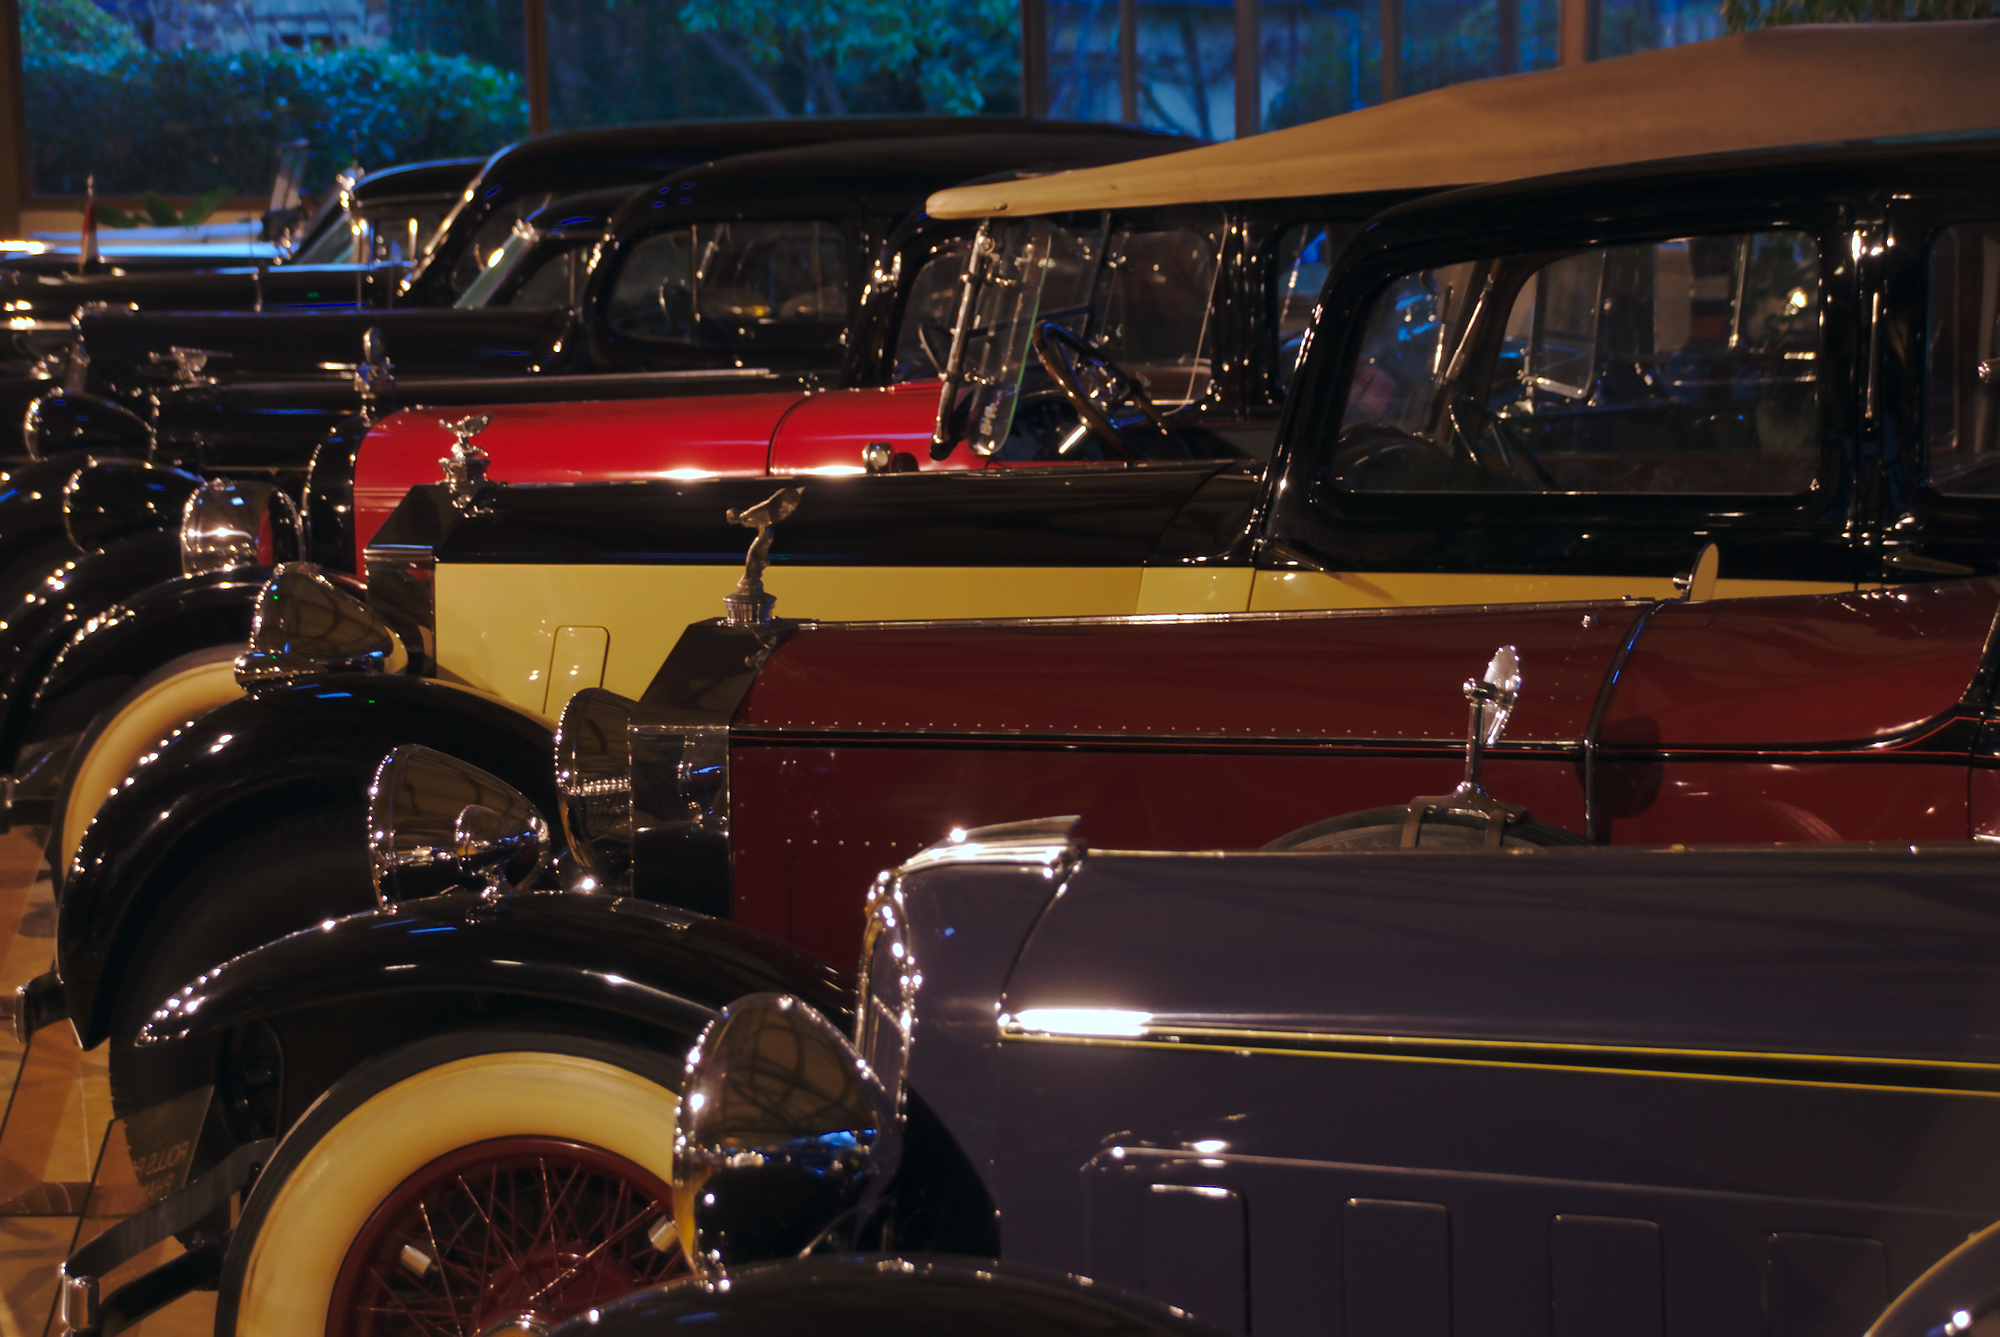
car, vintage, france, vehicle, museum, motor vehicle, vintage car, oldtimer, classic, brittany, lohac, antique car, hot rod, auto show, land vehicle, automobile make, automotive design, luxury vehicle